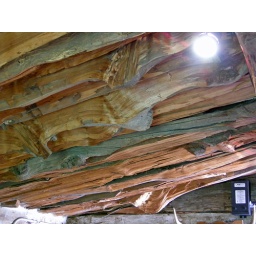
There is no ceiling as we understand it. The roof is supported by undressed tree trunks.